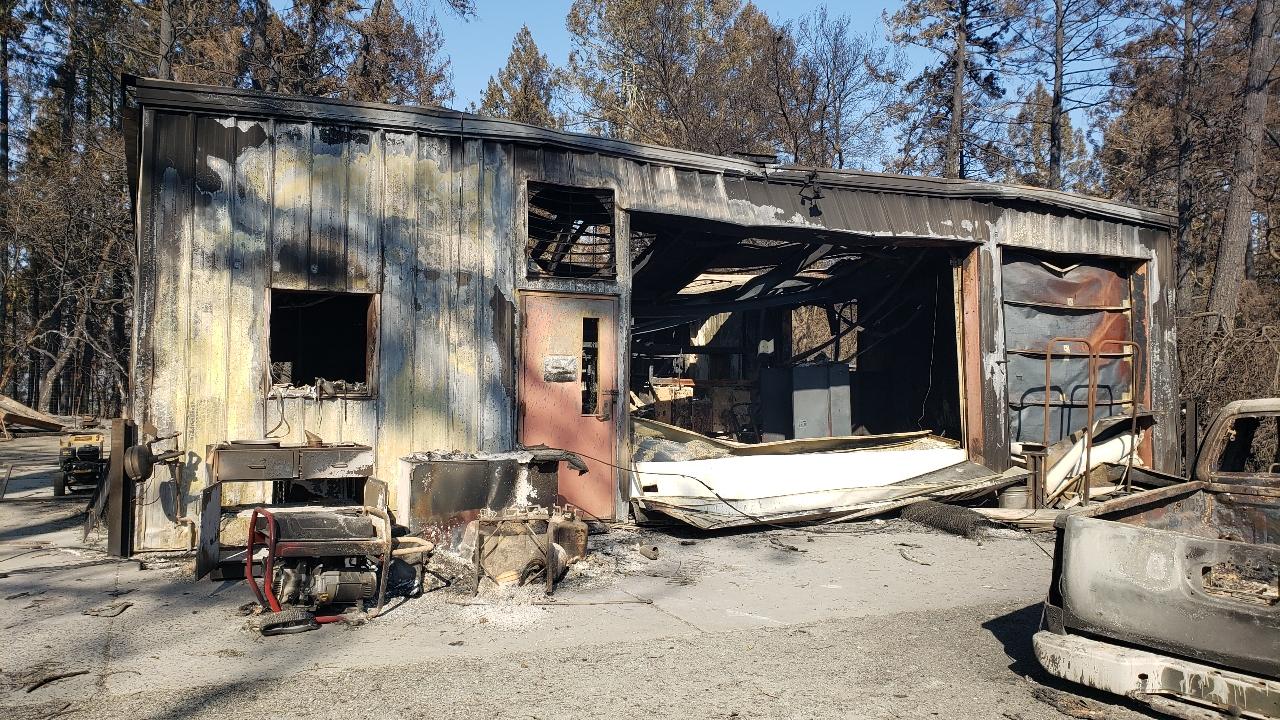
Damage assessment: destroyed